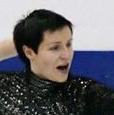
Age: 24